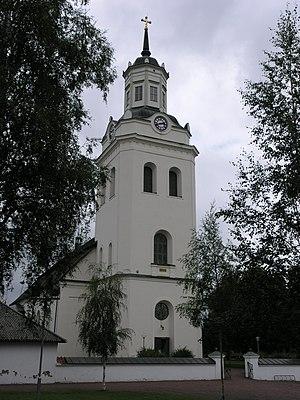
Orsa est une ville de Suède, chef-lieu de la commune d'Orsa dans le comté de Dalécarlie.